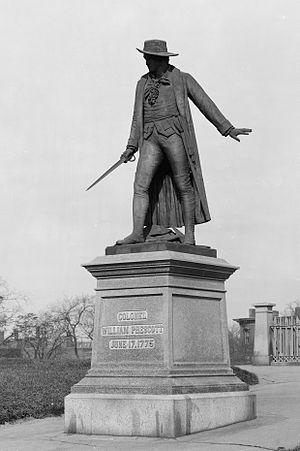
William Wetmore Story, né le 12 février 1819, à Salem, dans l'État du Massachusetts, et mort le 7 octobre 1895, dans abbaye de Vallombreuse, est un sculpteur néoclassique, critique d'art, poète, juriste et éditeur américain.
William Prescott, né le 20 février 1726 à Groton et mort le 13 octobre 1795 à Pepperell, est un colonel de l'Armée continentale dans la guerre d'indépendance des États-Unis. Il commande notamment les forces des américaines à la bataille de Bunker Hill.